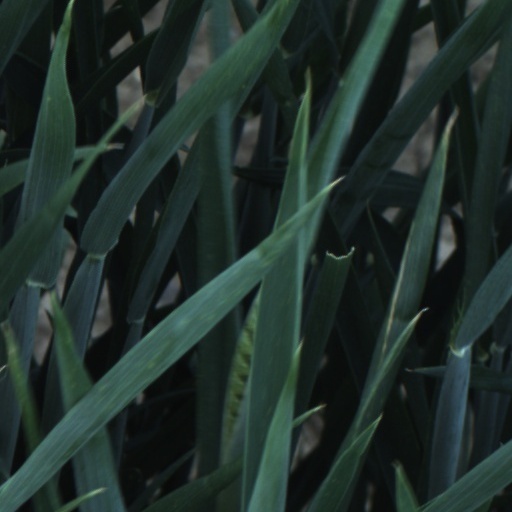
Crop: wheat